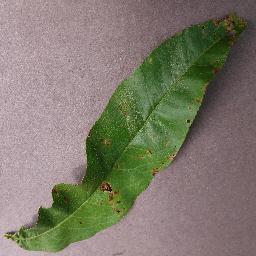
Label: Peach___Bacterial_spot